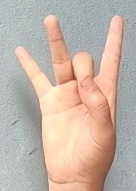
ASL sign: 8